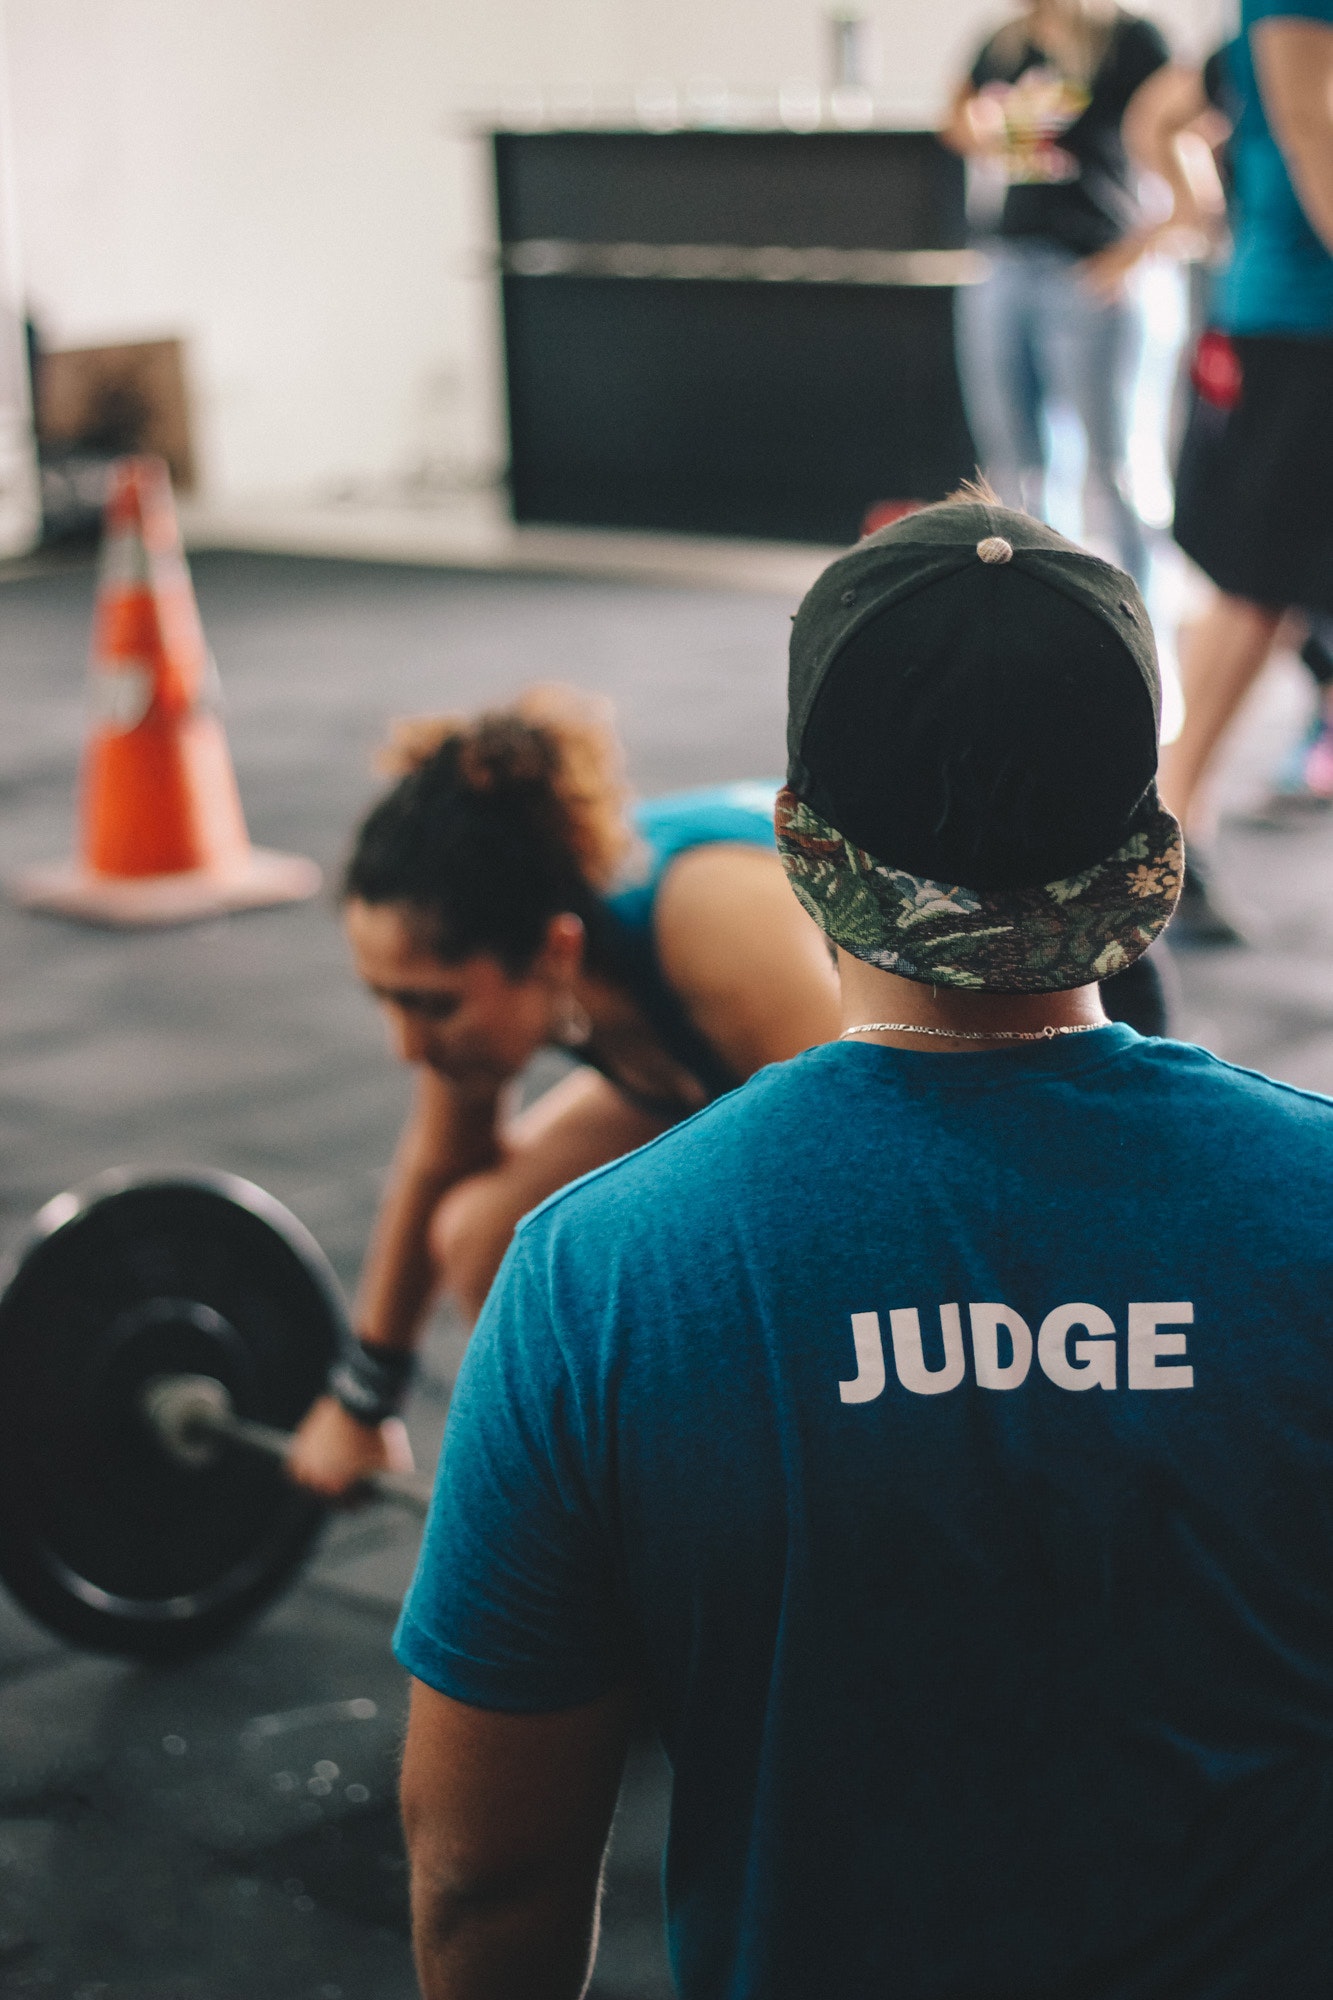
physical fitness, crossfit, Strength athletics, shoulder, weight training, strength training, exercise, sports, deadlift, individual sports, weights, room, bodypump, powerlifting, weightlifting, competition, exercise equipment, competition event, sports training, leisure, championship